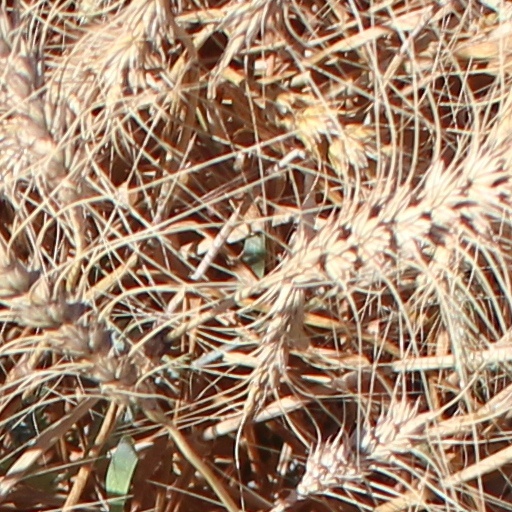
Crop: wheat